Pastor Alape

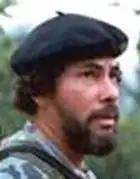

José Lisandro Lascarro, also known as Pastor Alape or Félix Antonio Muñoz Lascarro (born 4 June 1959) is a Colombian former guerrilla leader, member of the Revolutionary Armed Forces of Colombia (FARC) and was part of their high command known as the Estado Mayor Central which had some 30 to 60 members.